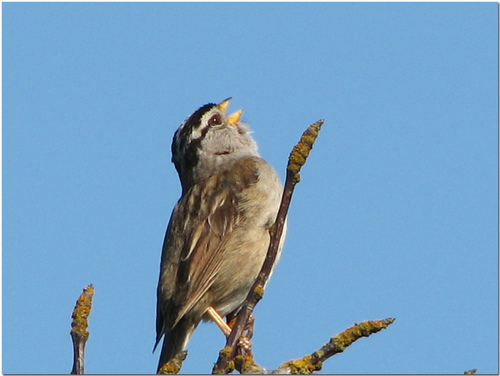
a small bird with brown tones all over with a short, yellow pointed beaka small bird with a brown body and black eyebrow and eyering.
this is a grey bird with black streaks on its head and a small orange beak.
this bird has a black crown, a short bill, and a tan breast
this is a small grey bird with a little brown on the wings, and it has a black stripe extending from the eyes backward.
the grey throat of the bird with a grey crown
this bird has wings that are brown and has a white belly
this bird has a grey head with a small short yellow bill and brown plumage.
this bird has wings that are grey and has a black crown
this bird has wings that are brown and has a yellow bill
Species: White Crowned Sparrow